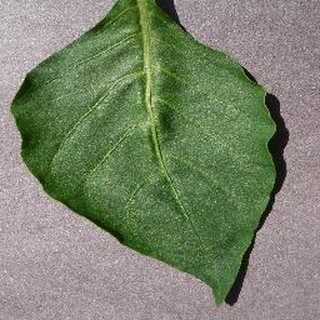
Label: healthy_bell_pepper